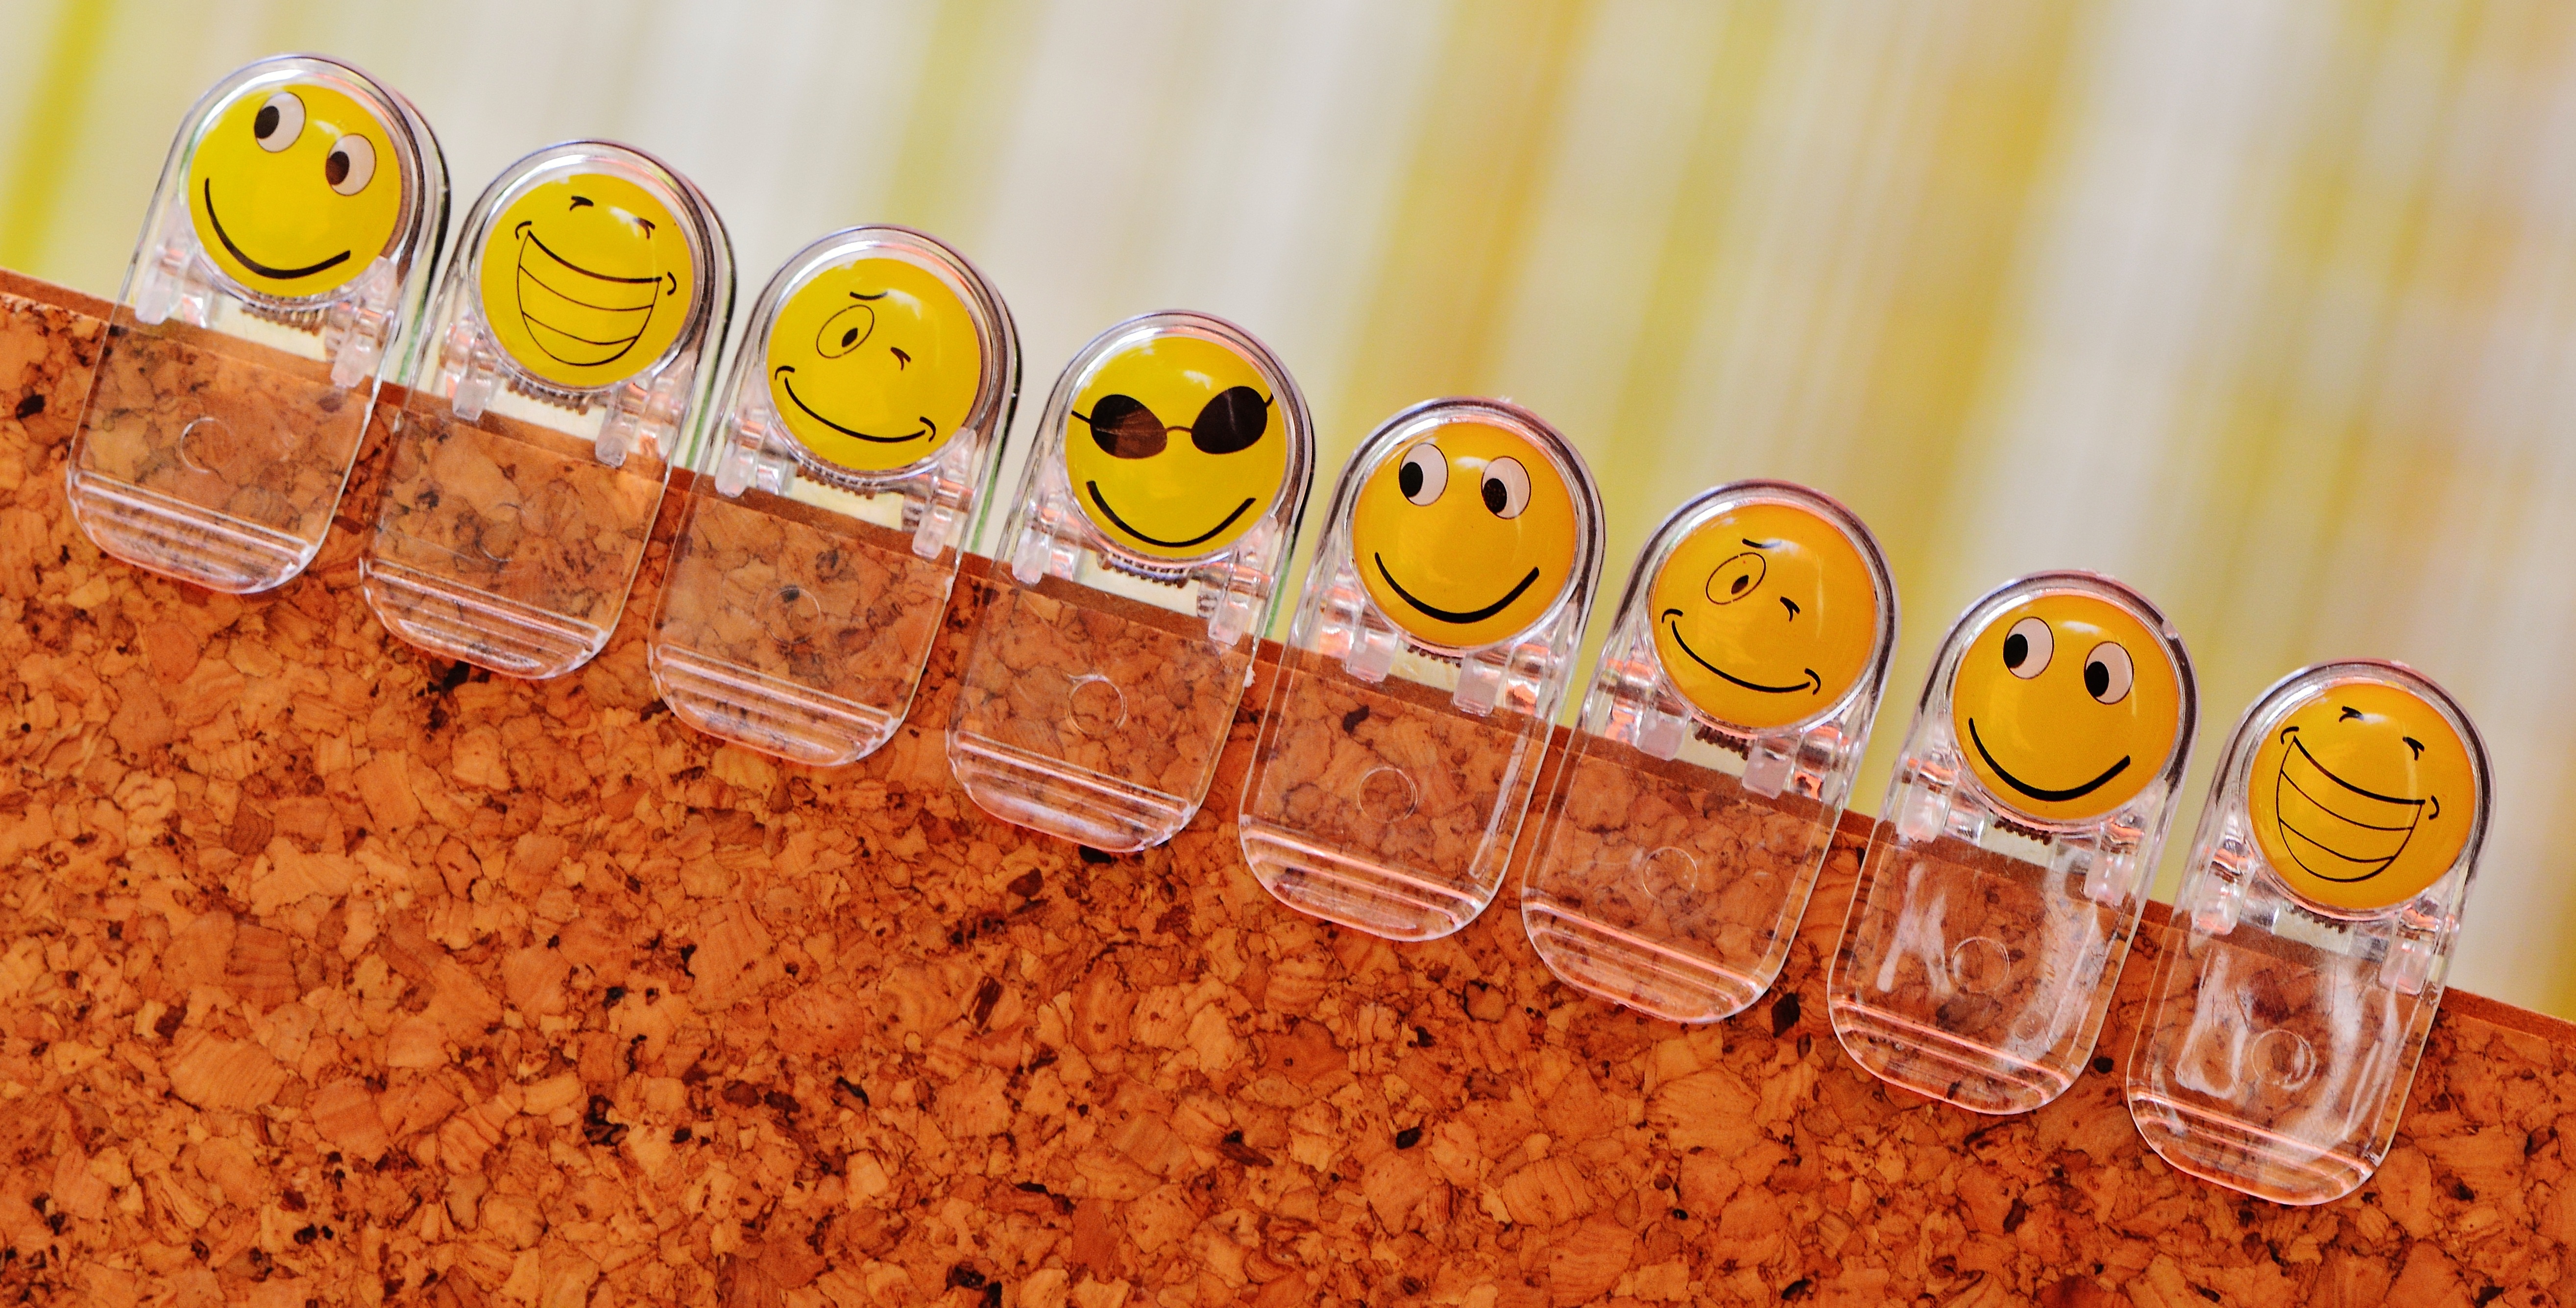
food, color, yellow, dessert, funny, faces, emotions, emoticon, clamp, smilies